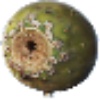
Label: Cactus fruit 1